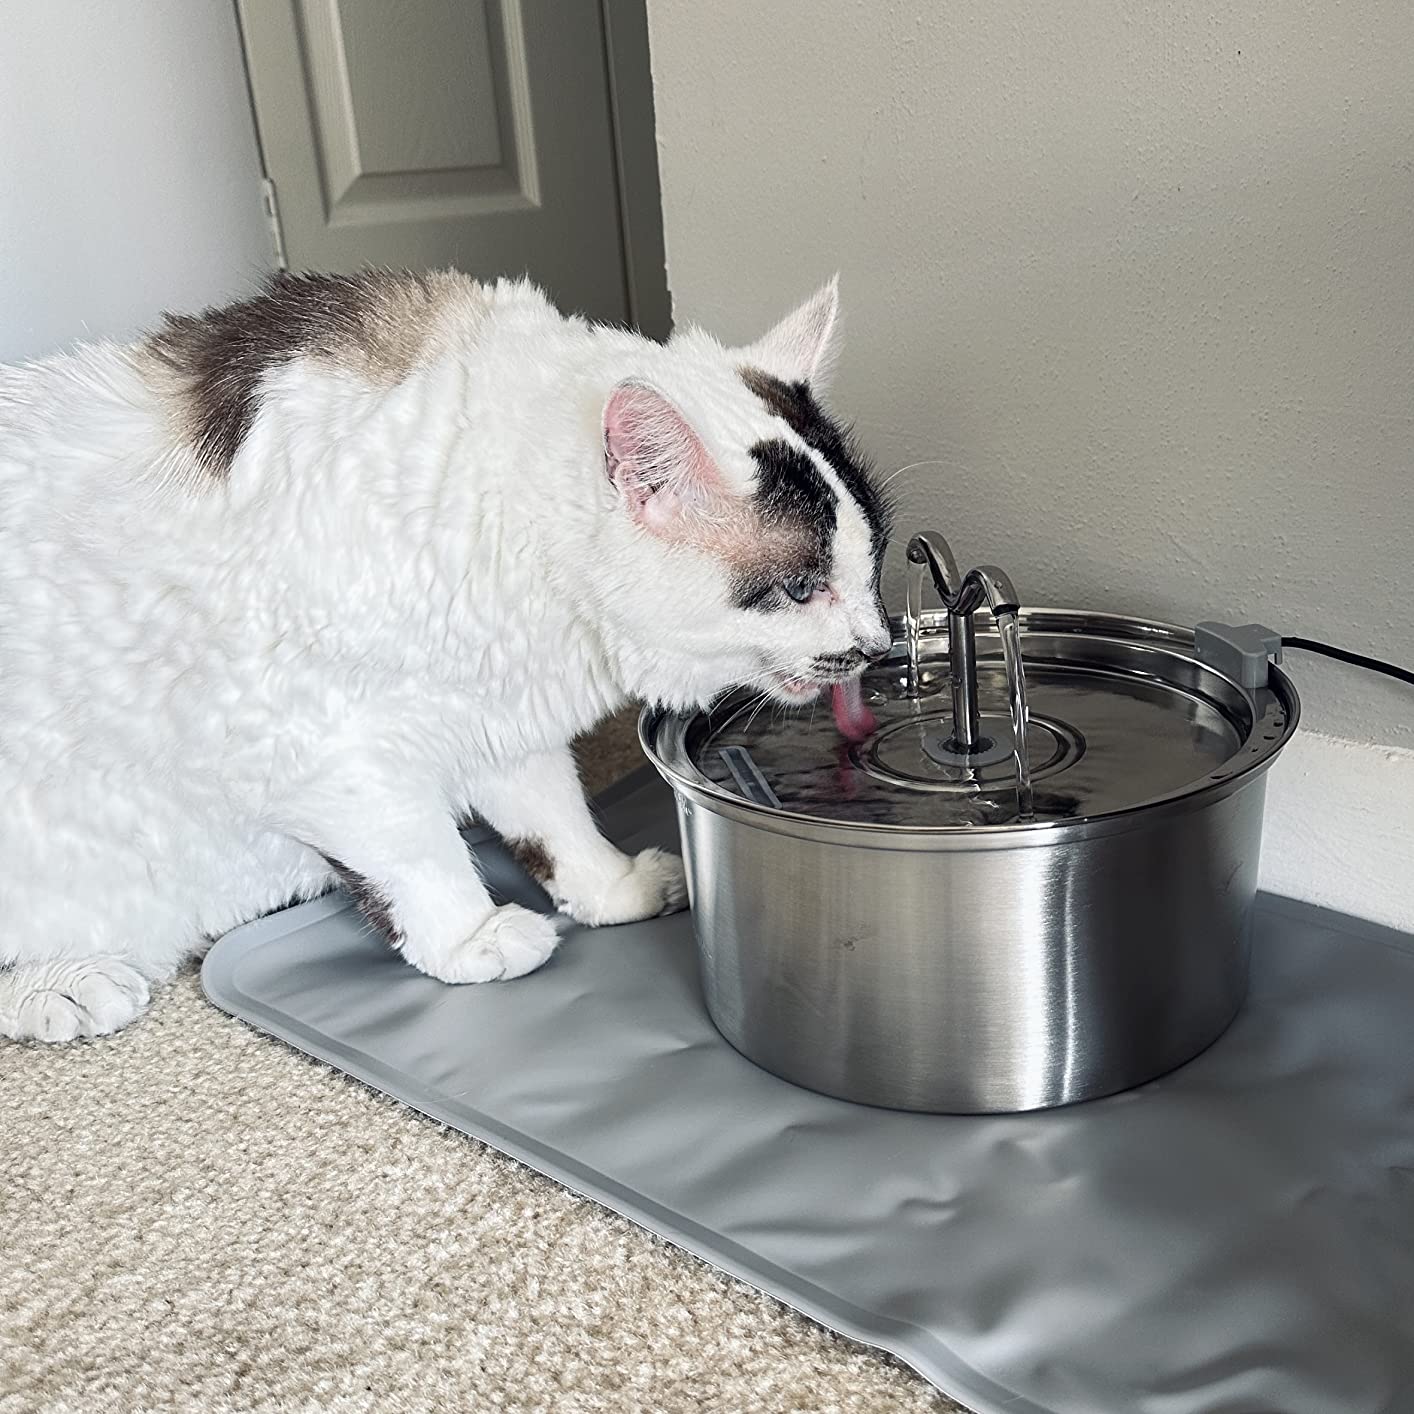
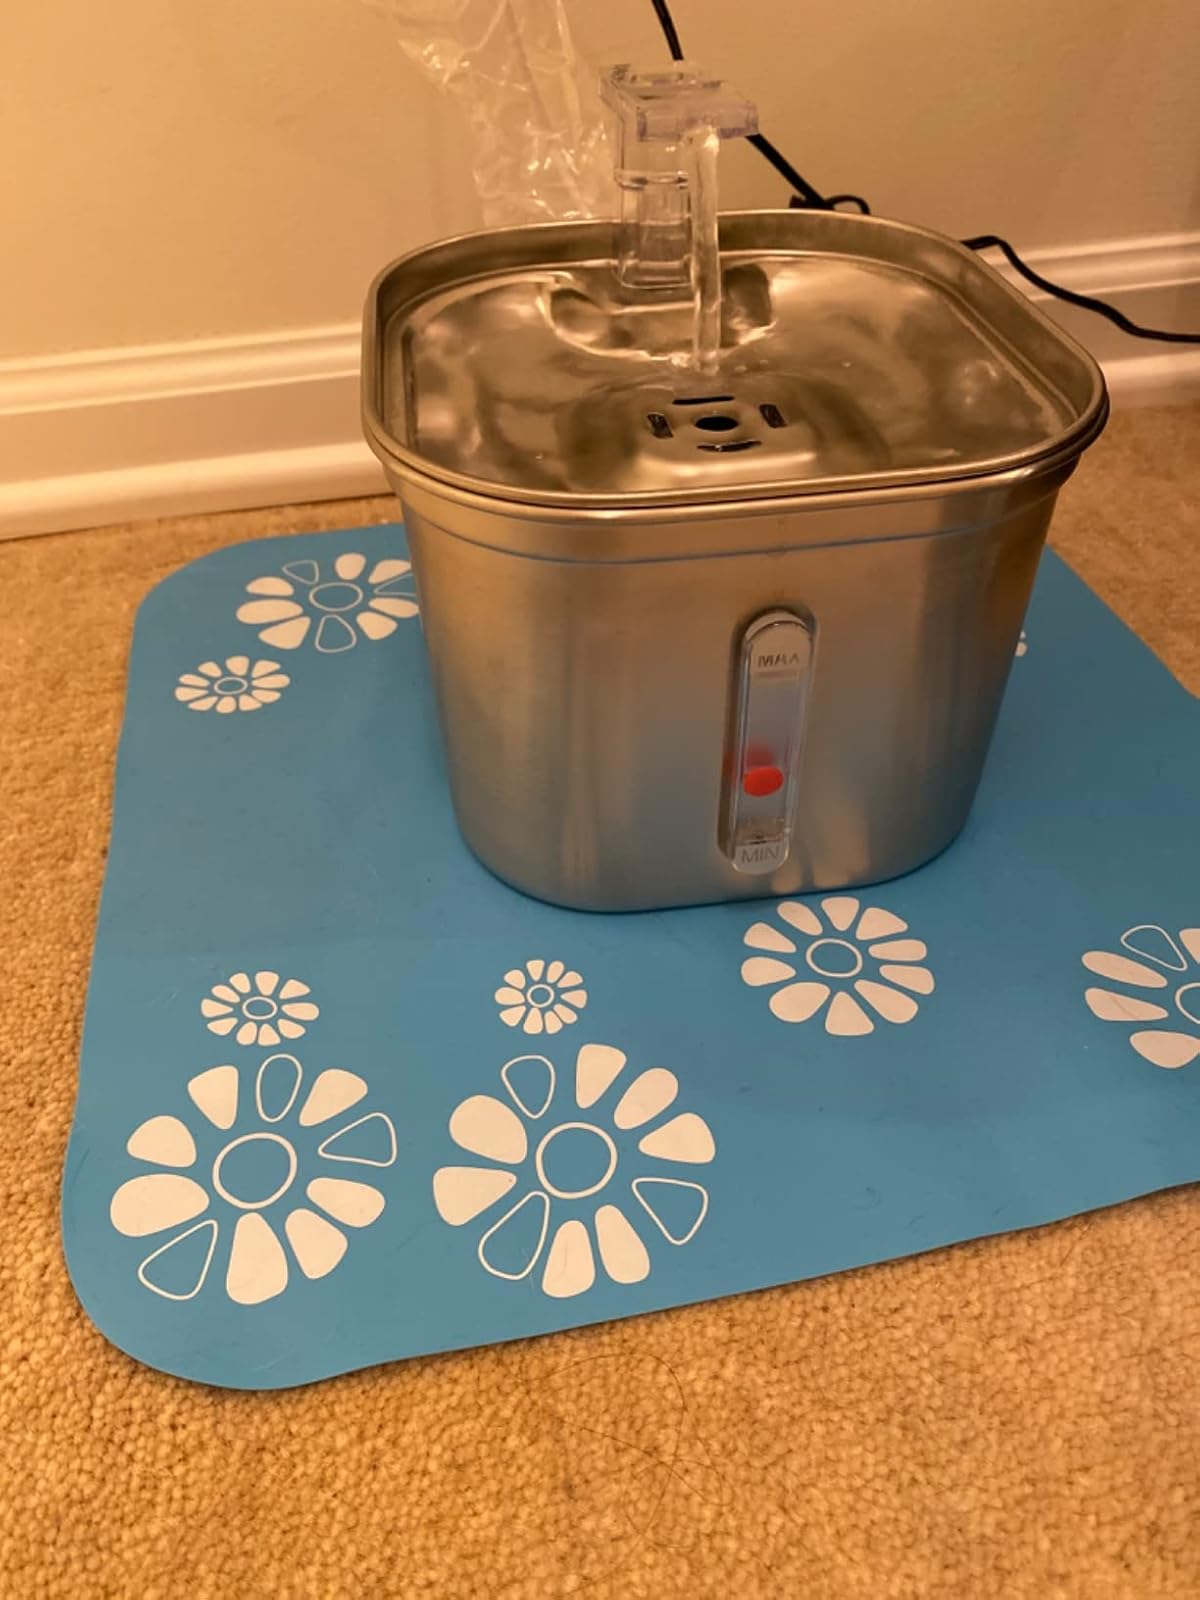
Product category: items_bowl
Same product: no